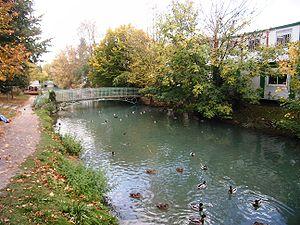
Bras de l'Essonne canalisé dans le centre-ville de La Ferté-Alais, canal en forme de T, et pour partie souterraine dans la boucle naturelle qui évite le-dit centre-ville.
La Ferté-Alais est une commune française située à quarante-deux kilomètres au sud de Paris dans le département de l’Essonne en région Île-de-France.
L’Essonne est une rivière française, affluent de la rive gauche de la Seine, dont le cours traverse les trois départements du Loiret, de Seine-et-Marne et de l’Essonne, dans les régions Île-de-France et Centre-Val de Loire.
Le département de l'Essonne est un département français situé au sud de Paris, dans la région Île-de-France, pour partie intégré à l'agglomération parisienne, qui tire son nom de la rivière Essonne dont le cours traverse le territoire selon un axe sud-nord jusqu’à la confluence avec la Seine.